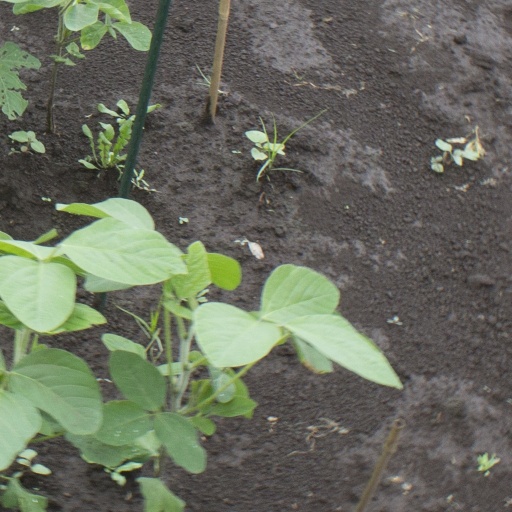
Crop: soybean